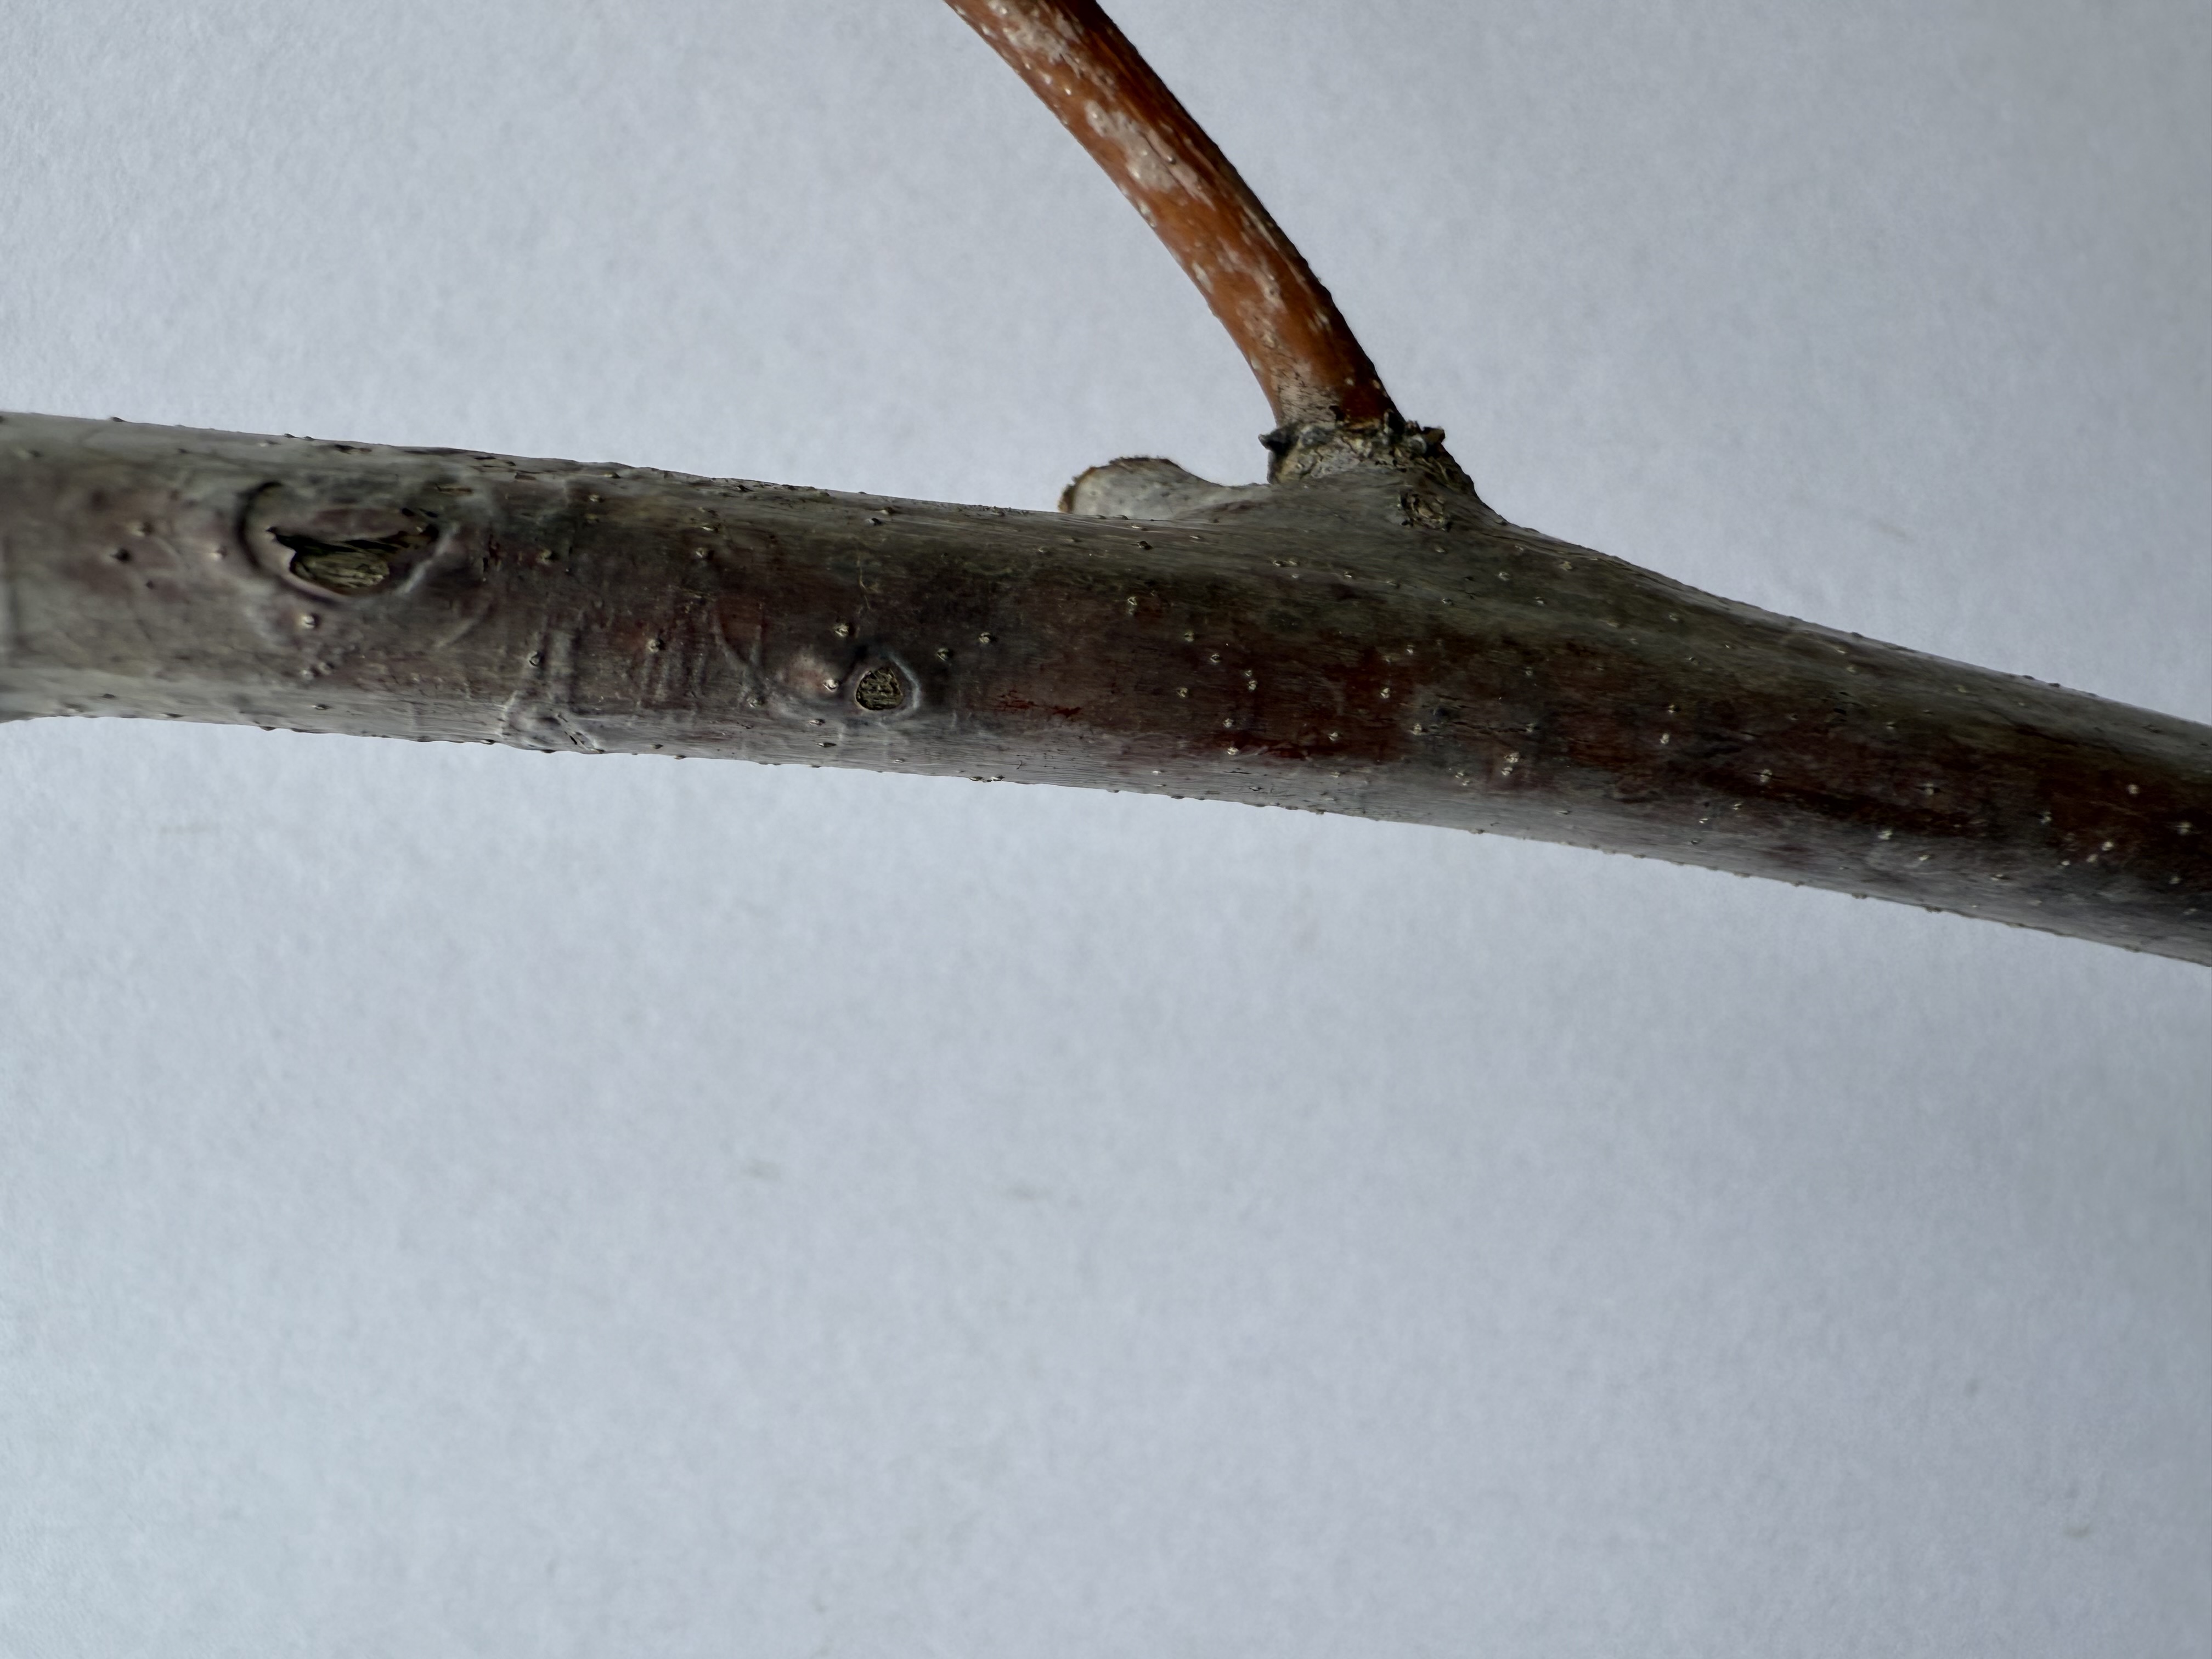
Variety: Jujube